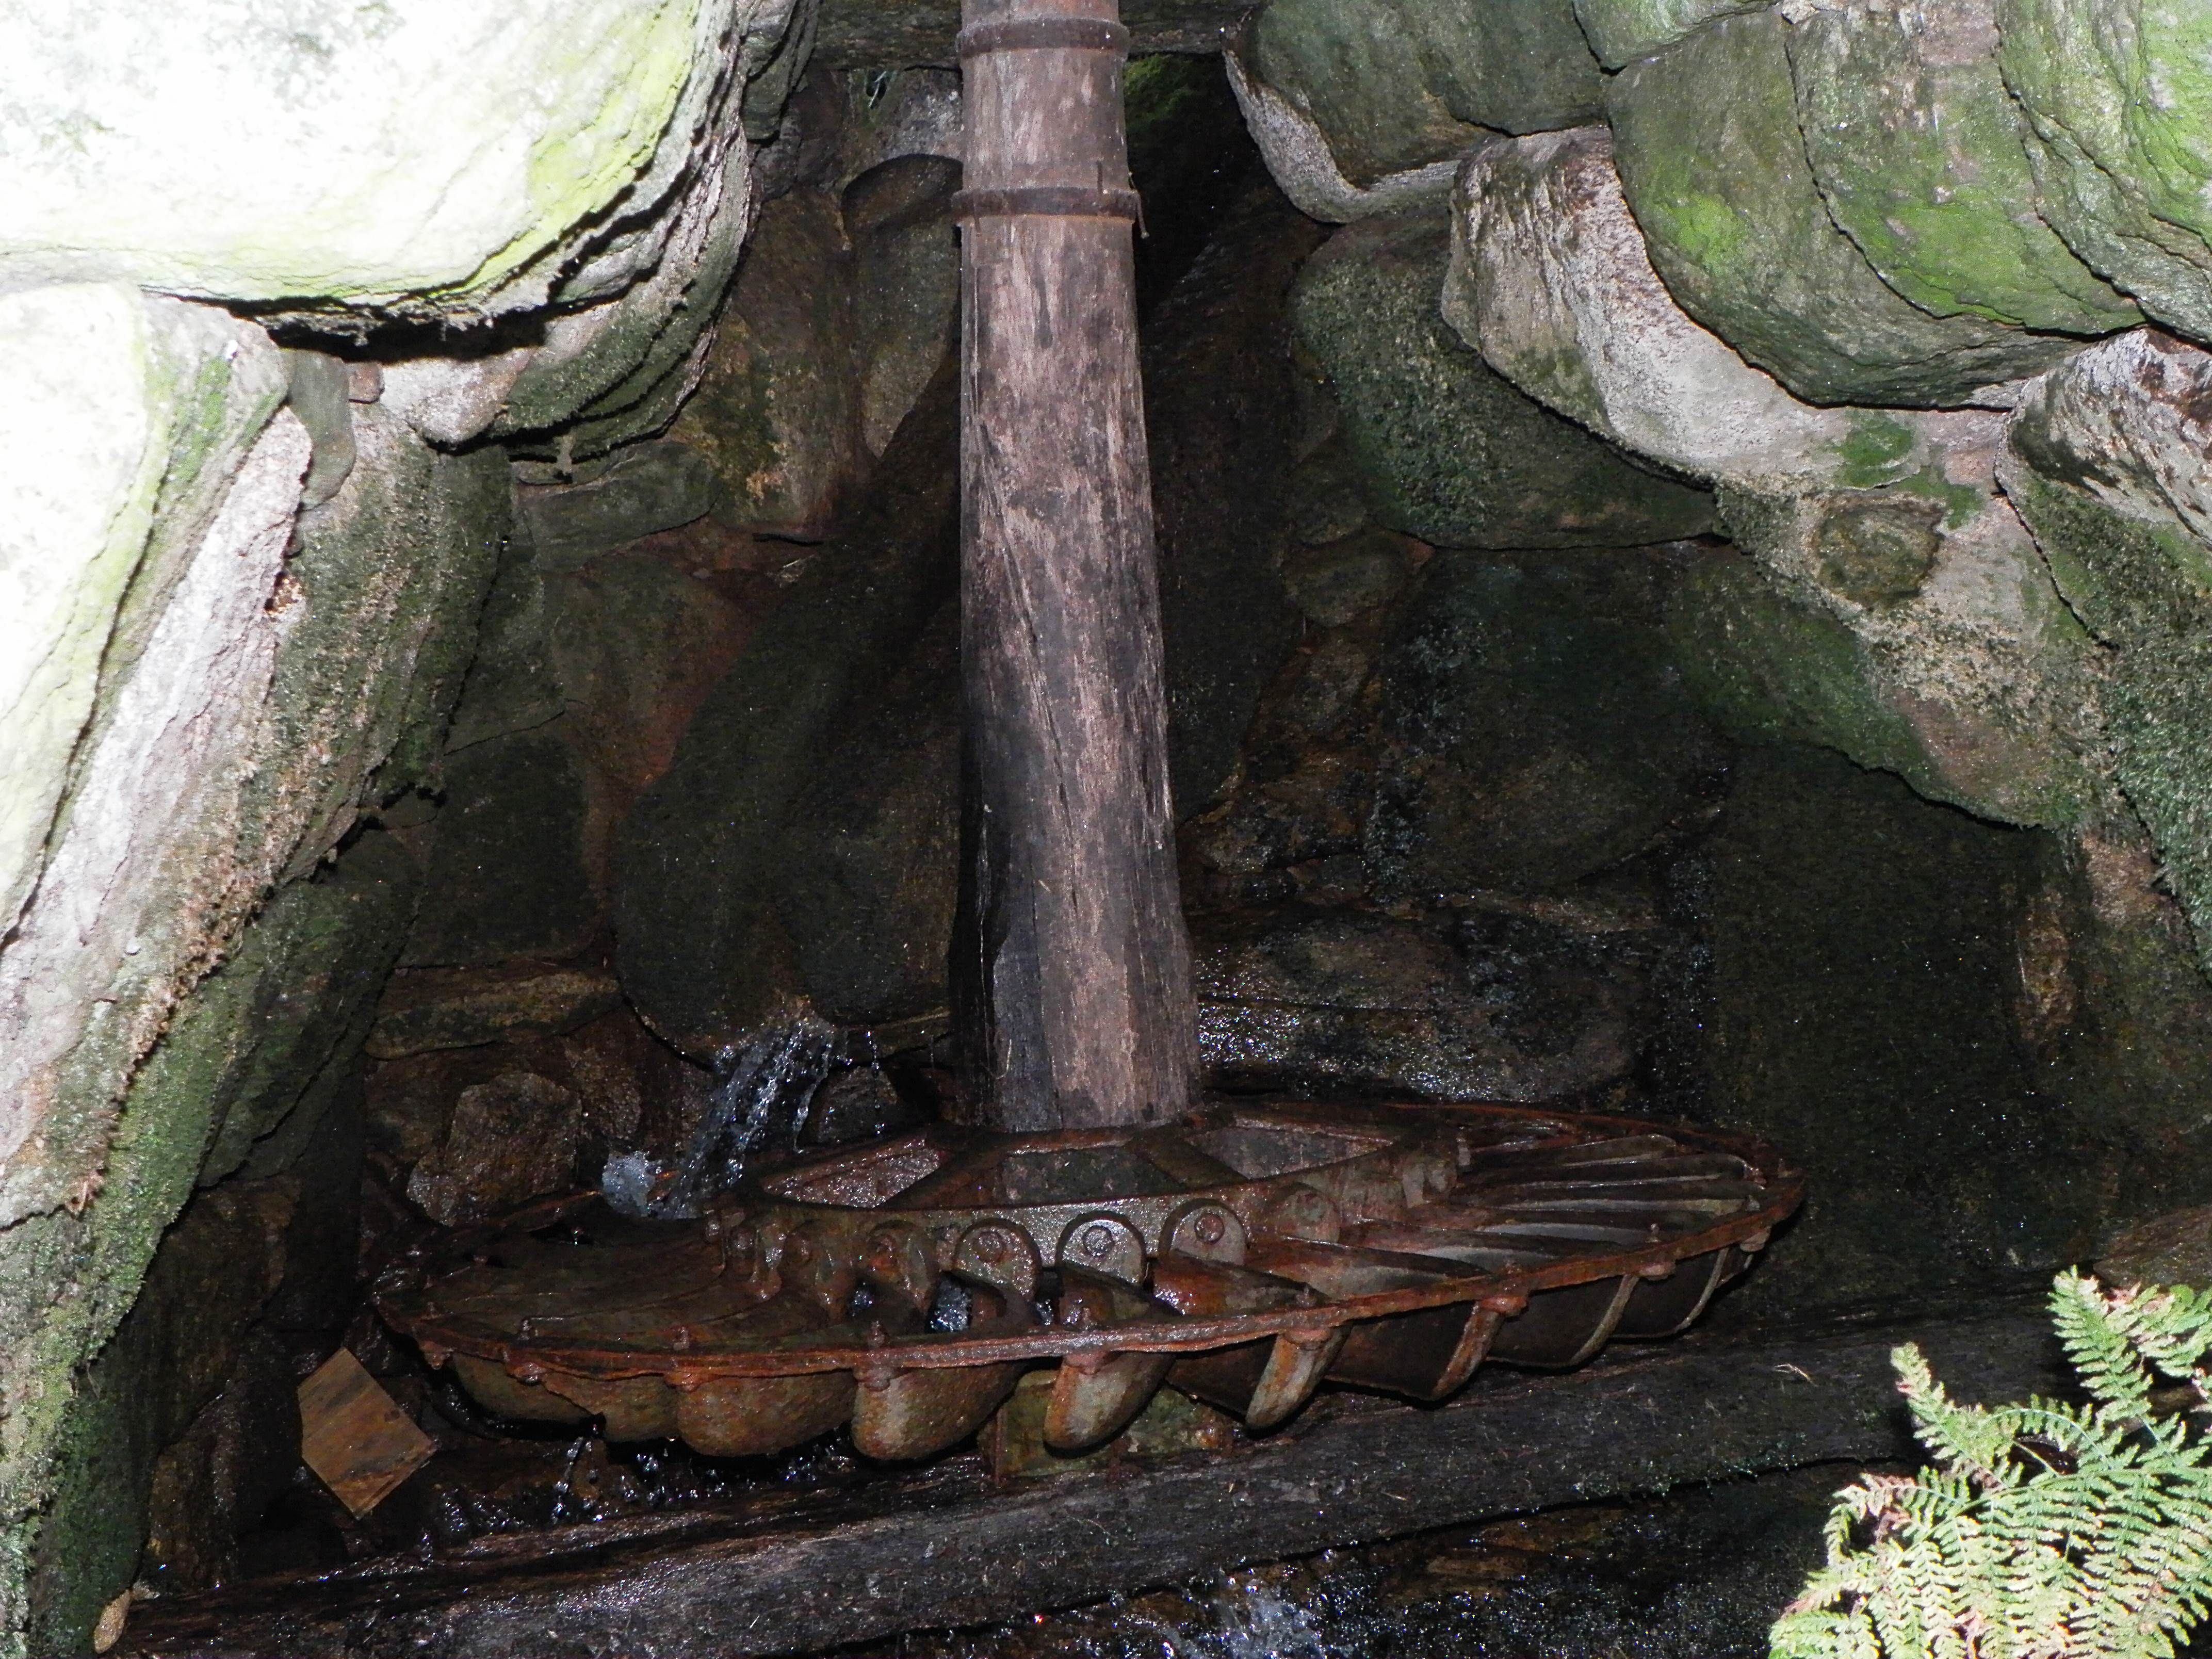
tree, rock, plant, wood, pontevedra, ggl1, canoneos500d, cotobade, ruralgalicia, augassantas, mui o, arquitecturatradicionalgalega, porteladaseiras